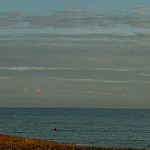
Label: sea